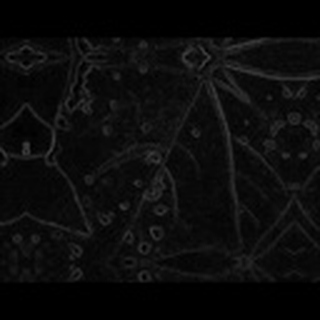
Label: cotton_bacterial_blight